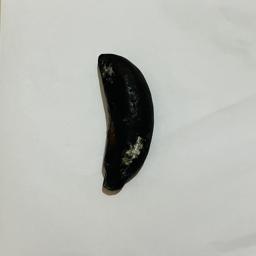
Ripeness: Overripe